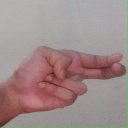
अक्षर: ह